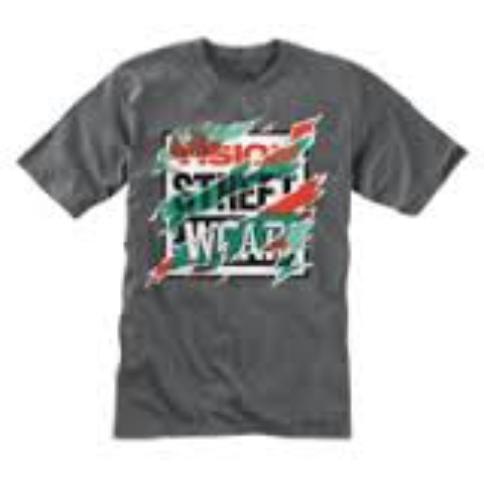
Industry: Clothes